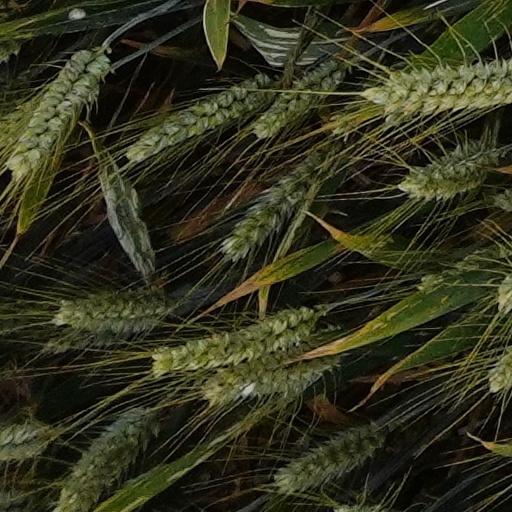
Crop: wheat